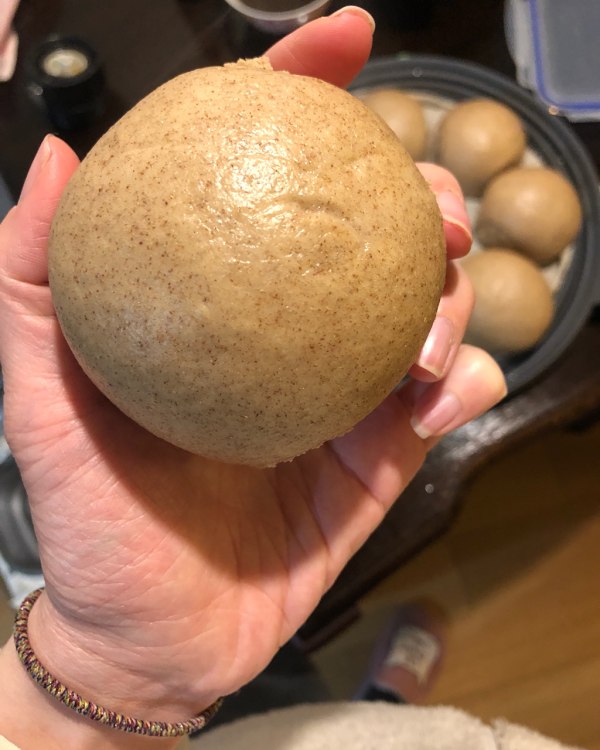
Label: trash